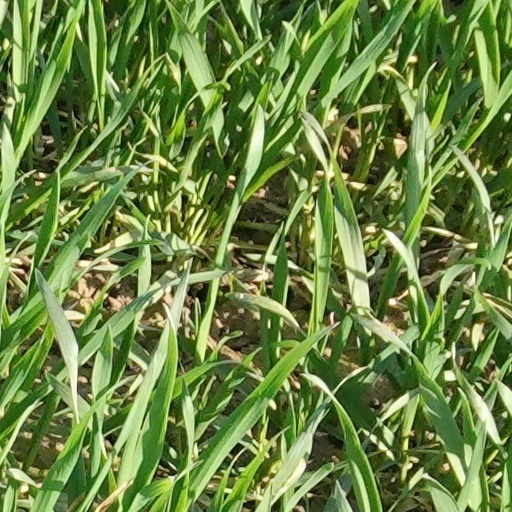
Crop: wheat